Treehouse of Horror

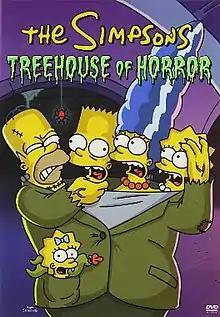
Cover of a DVD collection of "Treehouse of Horror" episodes

Treehouse of Horror is a series of annual Halloween-themed anthology episodes of the American animated sitcom and spin-off of "The Simpsons". Also known as The Simpsons Halloween Specials, each episode typically consists of three separate, self-contained segments. Each segment involves the Simpson family in some comical horror, science fiction, or supernatural setting; plot elements operate beyond the show's normal continuity, with segments exaggeratedly more morbid and violent than a typical "Simpsons" episode. With 35 episodes as of 2024, each "Treehouse of Horror" episode is numbered in Roman numerals, one less than the respective season it is in.